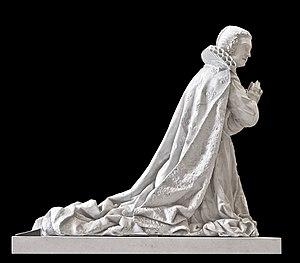
Un orant, ou priant, désigne, dans l'art religieux, un personnage représenté dans une attitude de prière, souvent agenouillé, les bras levés ou écartés, parfois devant un prie-Dieu. La réalisation est fréquemment une statue en ronde-bosse ou une sculpture en haut-relief qui met en scène un défunt ou des épisodes bibliques.